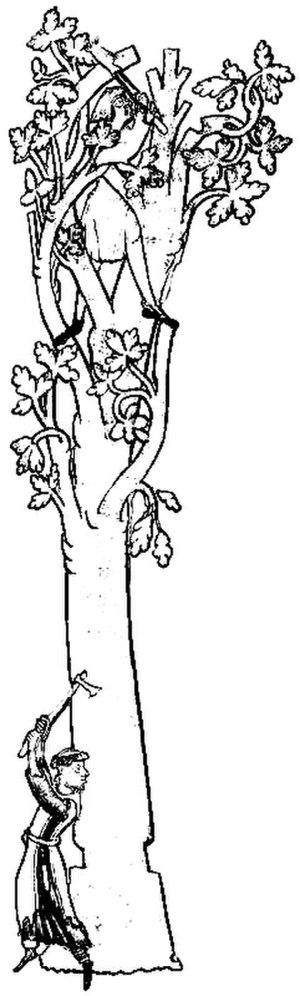
Dessin d'après manuscrit enluminé, Moralia in Job, v. 1111, bibliothèque municipale de Dijon, moine et ouvrier (convers